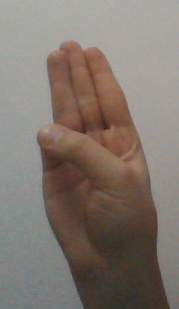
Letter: thaa